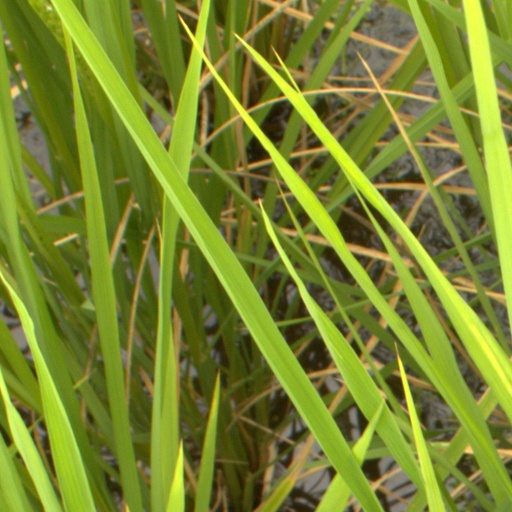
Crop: rice